Samuel John Hodson

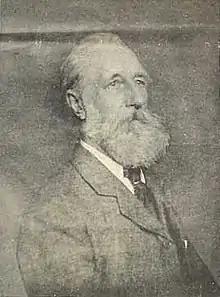
Samuel J Hodson

Samuel John Hodson (14 October 1835 – 5 July 1908) was a British watercolour artist who mainly produced landscape paintings of European towns and buildings with figures. He was a member of the Royal Watercolour Society.